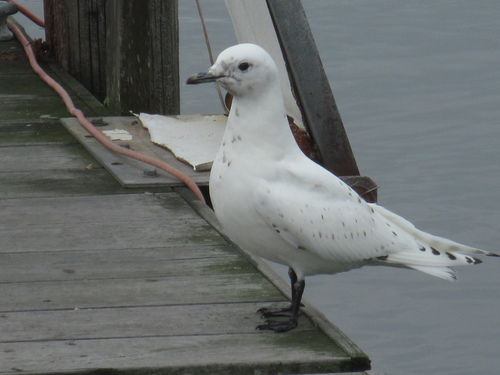
a white bird with black specks a black bill and a black eyeringthe bird has a white overall body color including its coverts and retrices but some noticeable black patches everywhere.
a bright white bird with a few black speckles around chest, wings, and tail area.
a medium to large bird mostly white, with a small amount of black spots, on the tail
this bird is white in color with a black beak, and white eye rings.
this is a white bird with small gray accents, almost dot like, on its wings and breast, which match the birds legs and pointed beak.
this bird has wings that are white and has black spots
this bird has white plumage with gray spots, with a gray beak and gray, webbed feet.
this bird has a white crown with a black beak and white belly.
a white bird speckled with black dots and has black feet stands on a dock.
Species: Ivory Gull